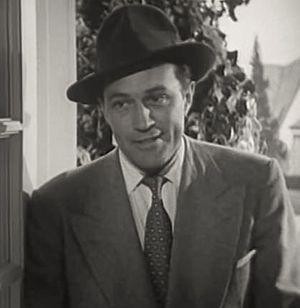
Don Haggerty est un acteur américain, né le 3 juillet 1914 à Poughkeepsie, mort le 19 août 1988 à Cocoa Beach.